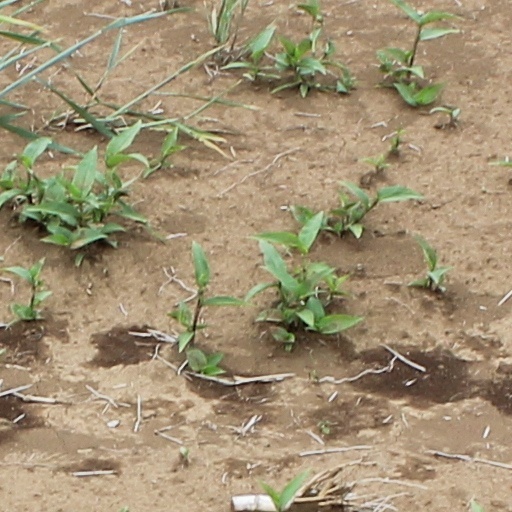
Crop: wheat